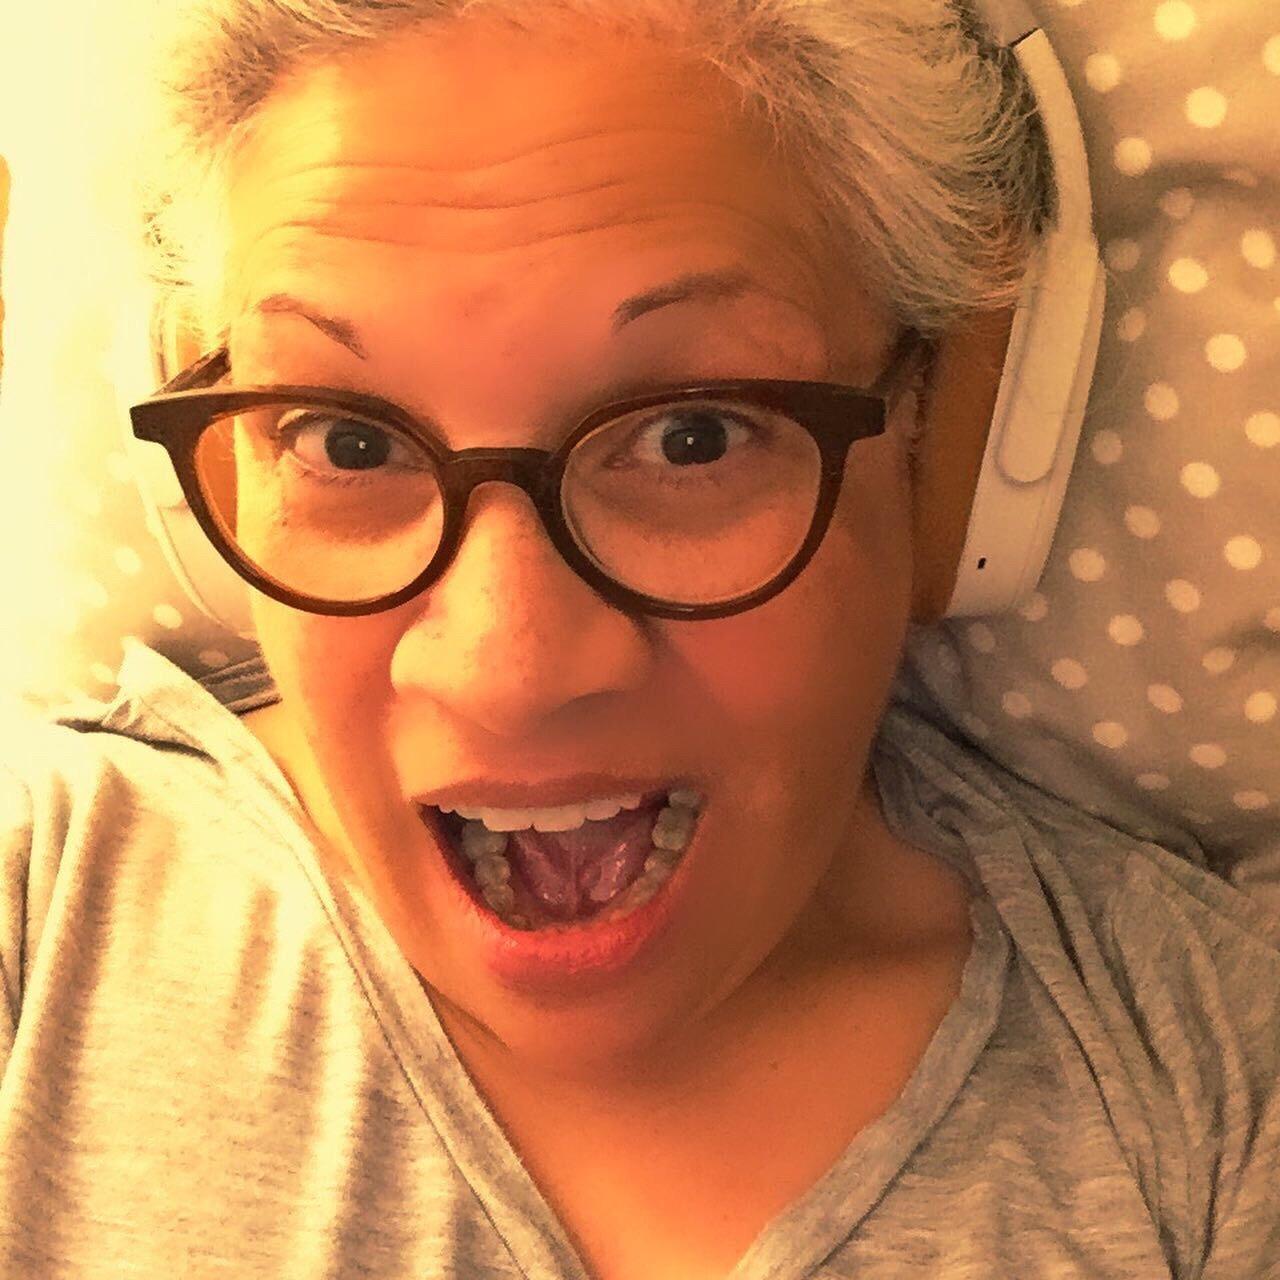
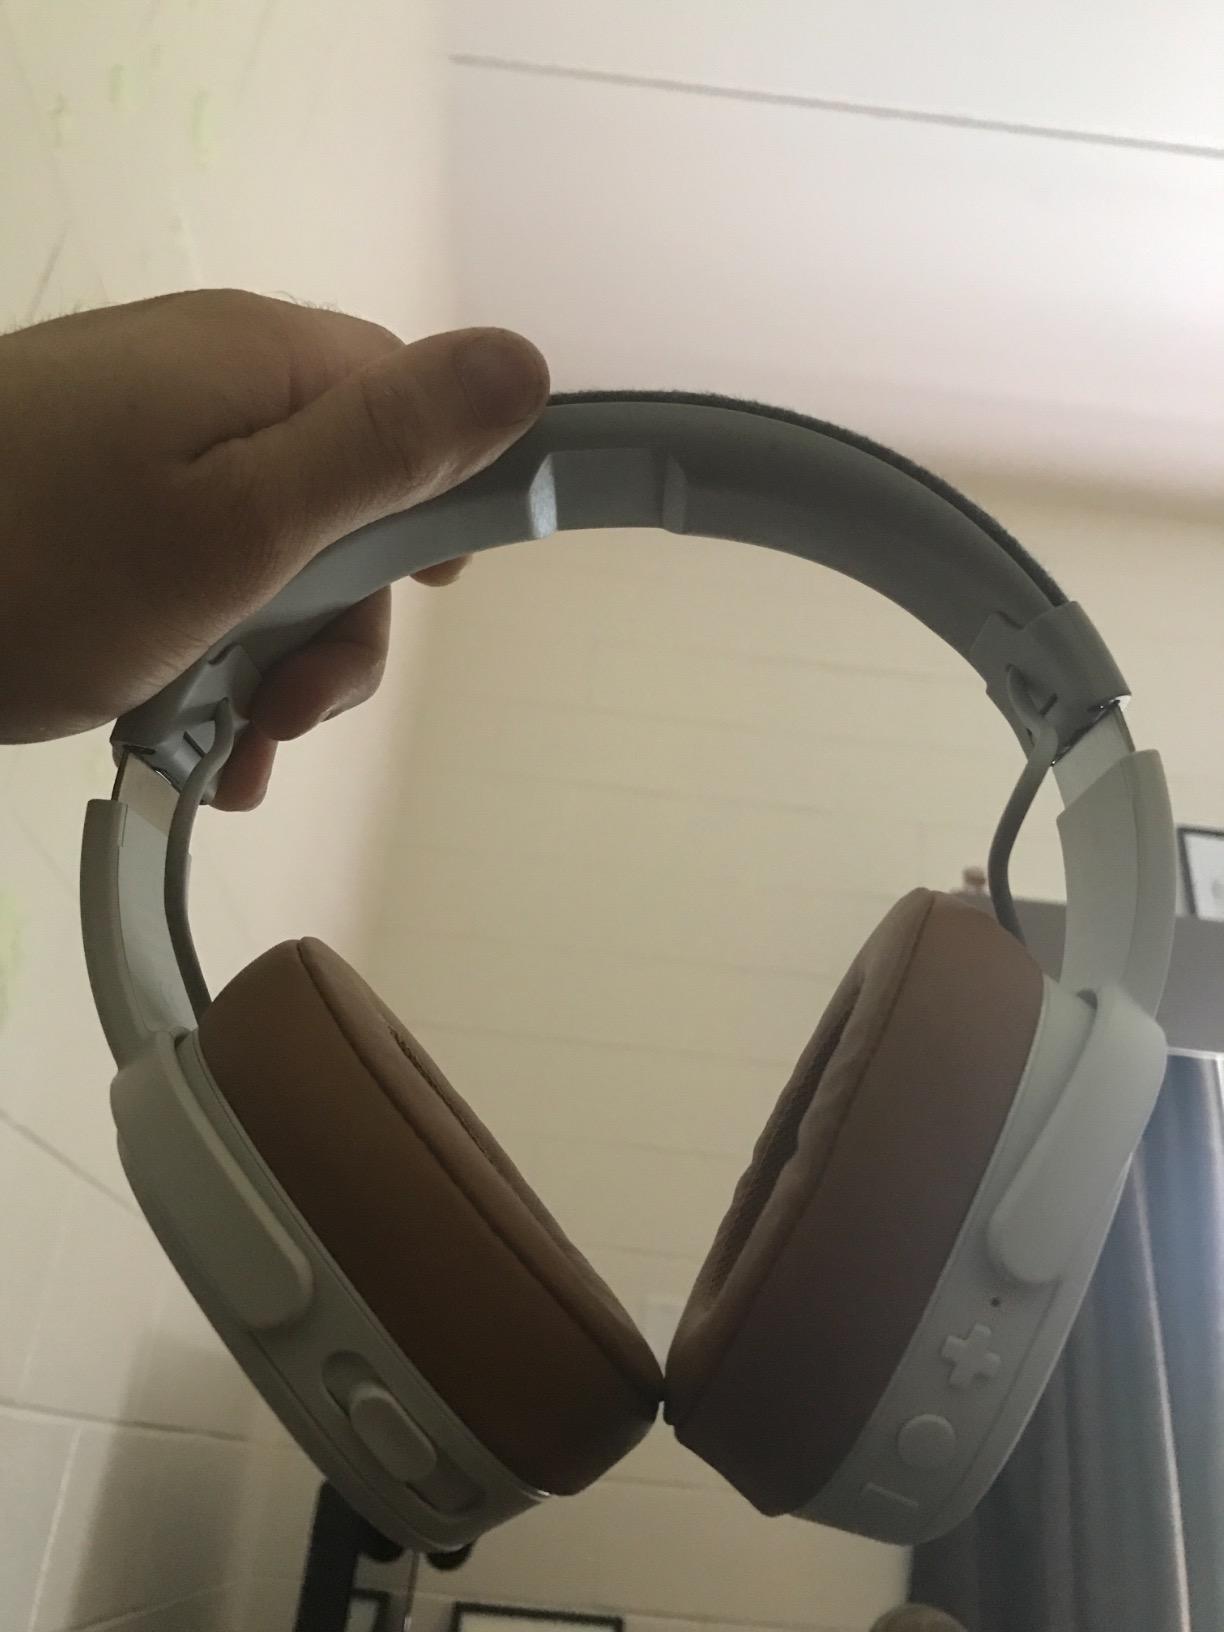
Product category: headphones
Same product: yes